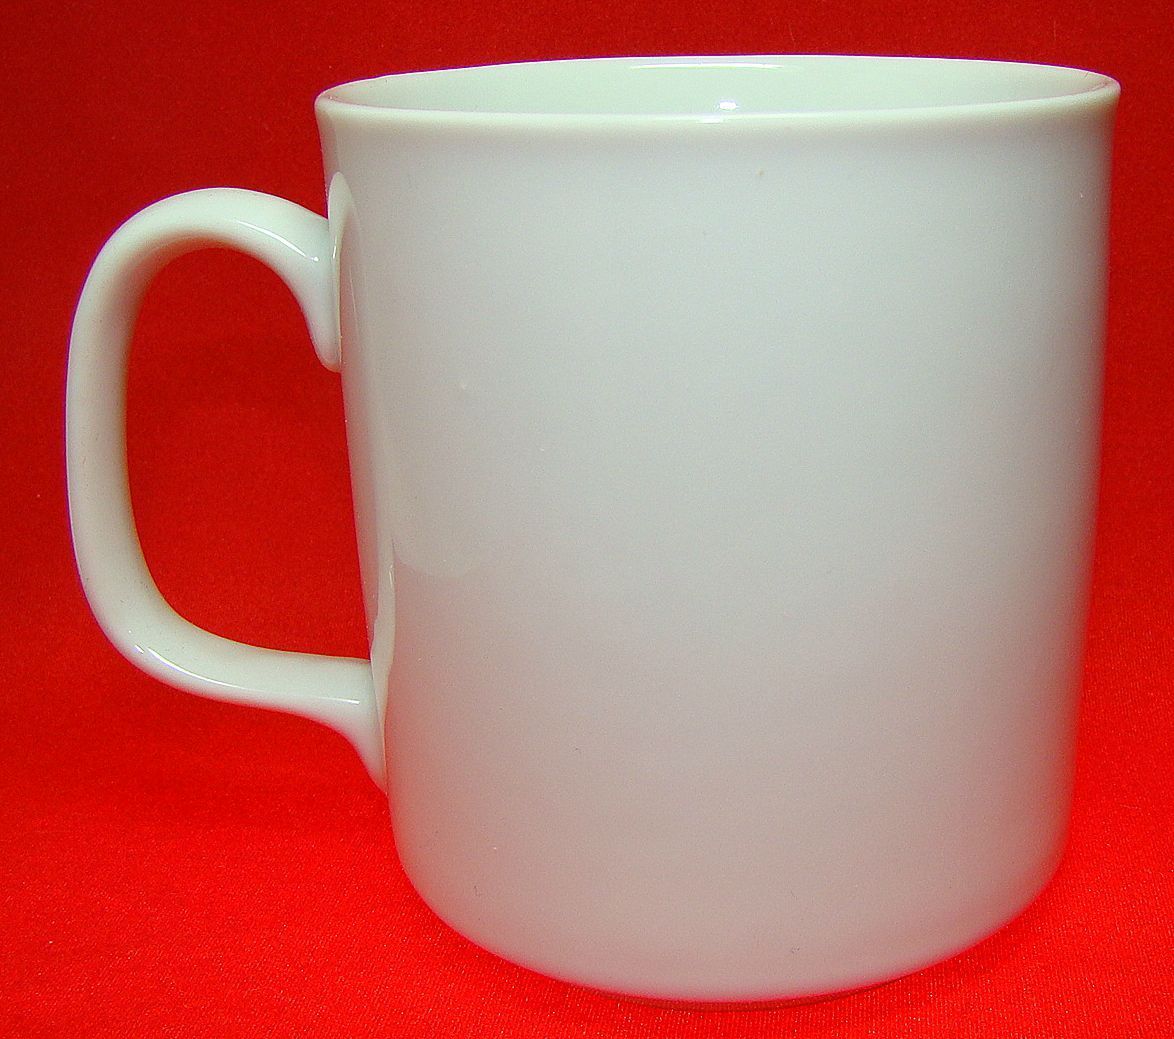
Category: mug